Shai Agassi

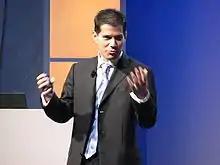
Shai Agassi in 2006

After graduating from Technion - Israel Institute of Technology, Agassi set out as a software entrepreneur. He founded TopTier Software (originally called Quicksoft Development) in Israel in 1992 and later moved the company's headquarters to California. Agassi served the company in various capacities including chairman, chief technology officer, and then CEO. He was directly involved in all critical phases of the company's development, including its strategic plan, technical direction and financing, management of two acquisitions, and negotiation of OEM agreements with companies such as SAP, Baan Corporation, and Microsoft. TopTier was a leading enterprise portal vendor when SAP acquired the company in April 2001 at a price of US$400 million.